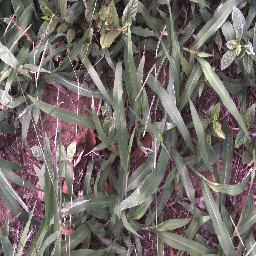
Label: negative